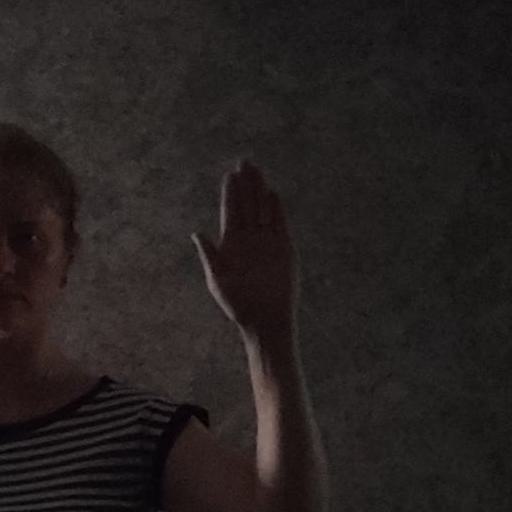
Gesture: stop